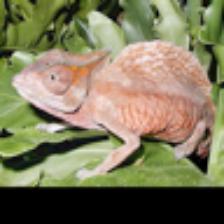
Label: NonHuman